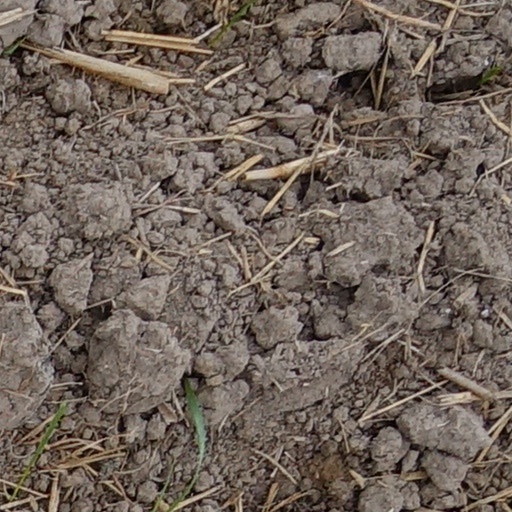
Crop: wheat